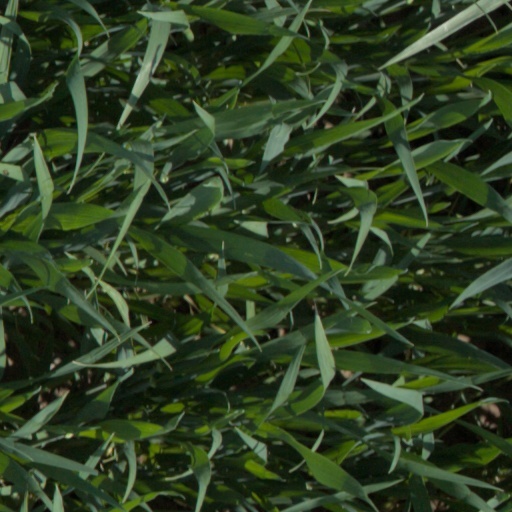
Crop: wheat